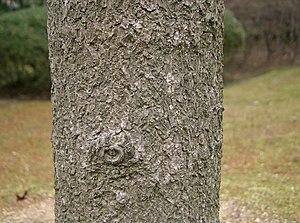
Le marronnier du Japon, de la famille des Hippocastanacées est une des espèces d'arbres d'alignement ou d'ornement répandu dans les parcs publics et le long des avenues dans l'hémisphère nord.